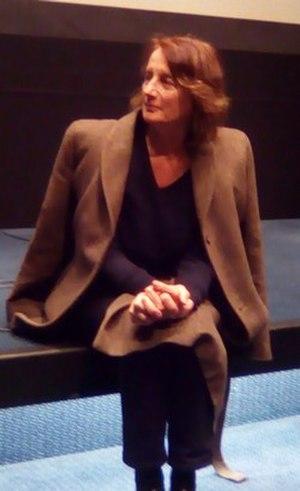
Caroline Champetier à la projection du film ""Le Trésor des îles Chiennes"", à la cinémathèque française."
Caroline Champetier, née le 16 juillet 1954 à Paris, est une directrice de la photographie et réalisatrice française.